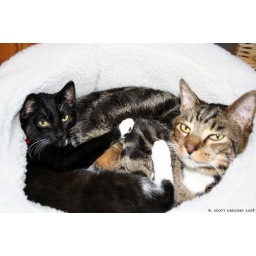
Mogli and Jeffy in the cat bed together. Photo by Scott Gregory